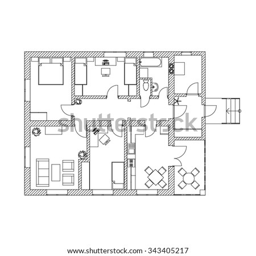
black and white floor plan of a modern apartment .